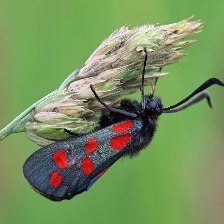
Species: SIXSPOT BURNET MOTH